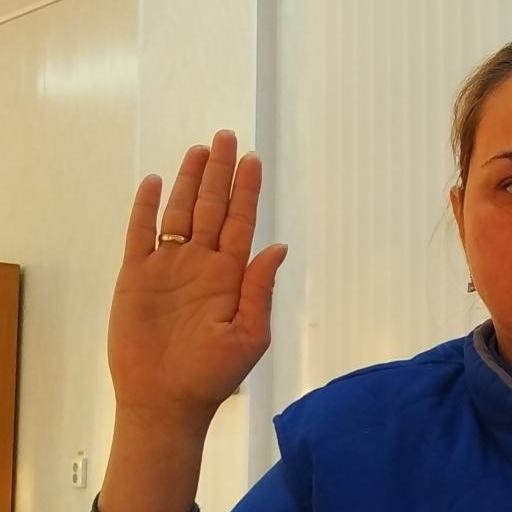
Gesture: stop